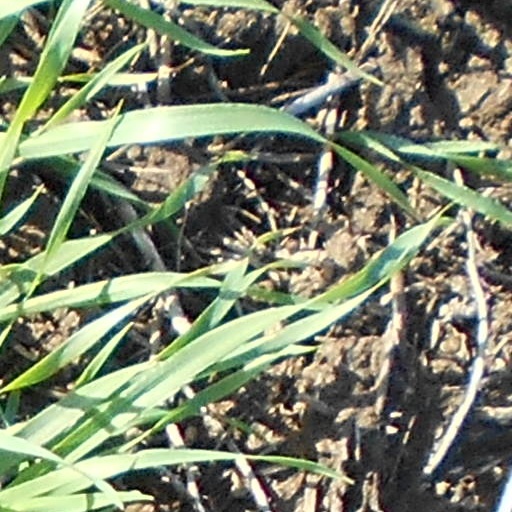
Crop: wheat